Fulton County, Georgia

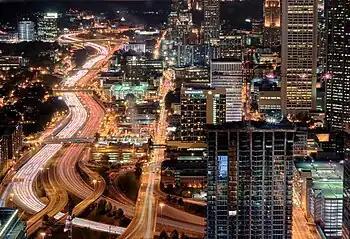
Midtown Atlanta and the Downtown Connector

Fulton County was created in 1853 from the western half of DeKalb County. It was named in honor of Robert Fulton, the man who created the first commercially successful steamboat in 1807.